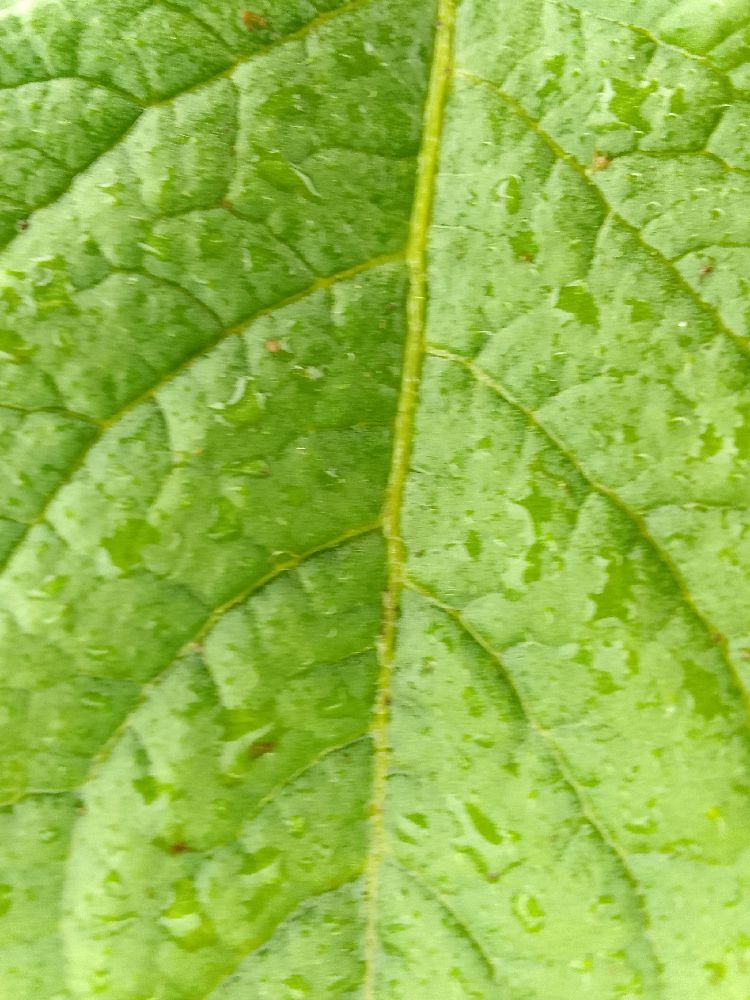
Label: Healthy